James McNeill Whistler

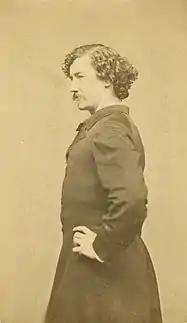
James Abbott McNeill Whistler, Paris, c.1863, albumen print by Etienne Carjat, Department of Image Collections, National Gallery of Art Library, Washington, D.C.

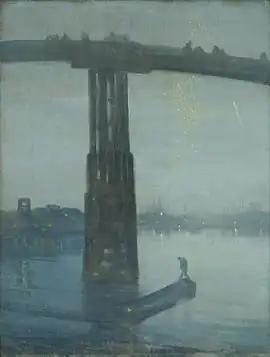
"" (1872), Tate Britain, London

In 1861, after returning to Paris for a time, Whistler painted his first famous work, "". The portrait of his mistress and business manager Joanna Hiffernan was created as a simple study in white; however, others saw it differently. The critic Jules-Antoine Castagnary thought the painting an allegory of a new bride's lost innocence. Others linked it to Wilkie Collins's "The Woman in White", a popular novel of the time, or various other literary sources. In England, some considered it a painting in the Pre-Raphaelite manner. In the painting, Hiffernan holds a lily in her left hand and stands upon a wolf skin rug (interpreted by some to represent masculinity and lust) with the wolf's head staring menacingly at the viewer. The portrait was refused for exhibition at the conservative Royal Academy, but was shown in a private gallery under the title "The Woman in White". In 1863, it was shown at the Salon des Refusés in Paris, an event sponsored by Emperor Napoleon III for the exhibition of works rejected from the Salon.